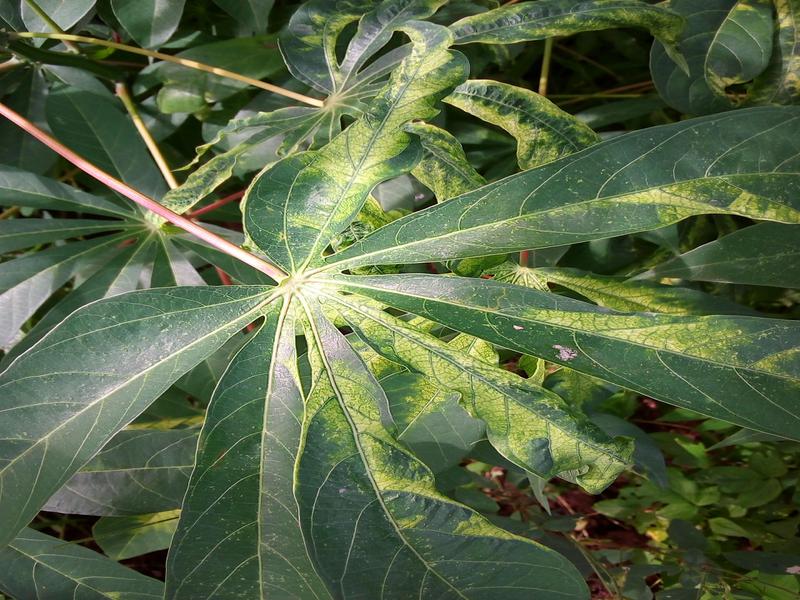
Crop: cassava
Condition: mosaic_disease